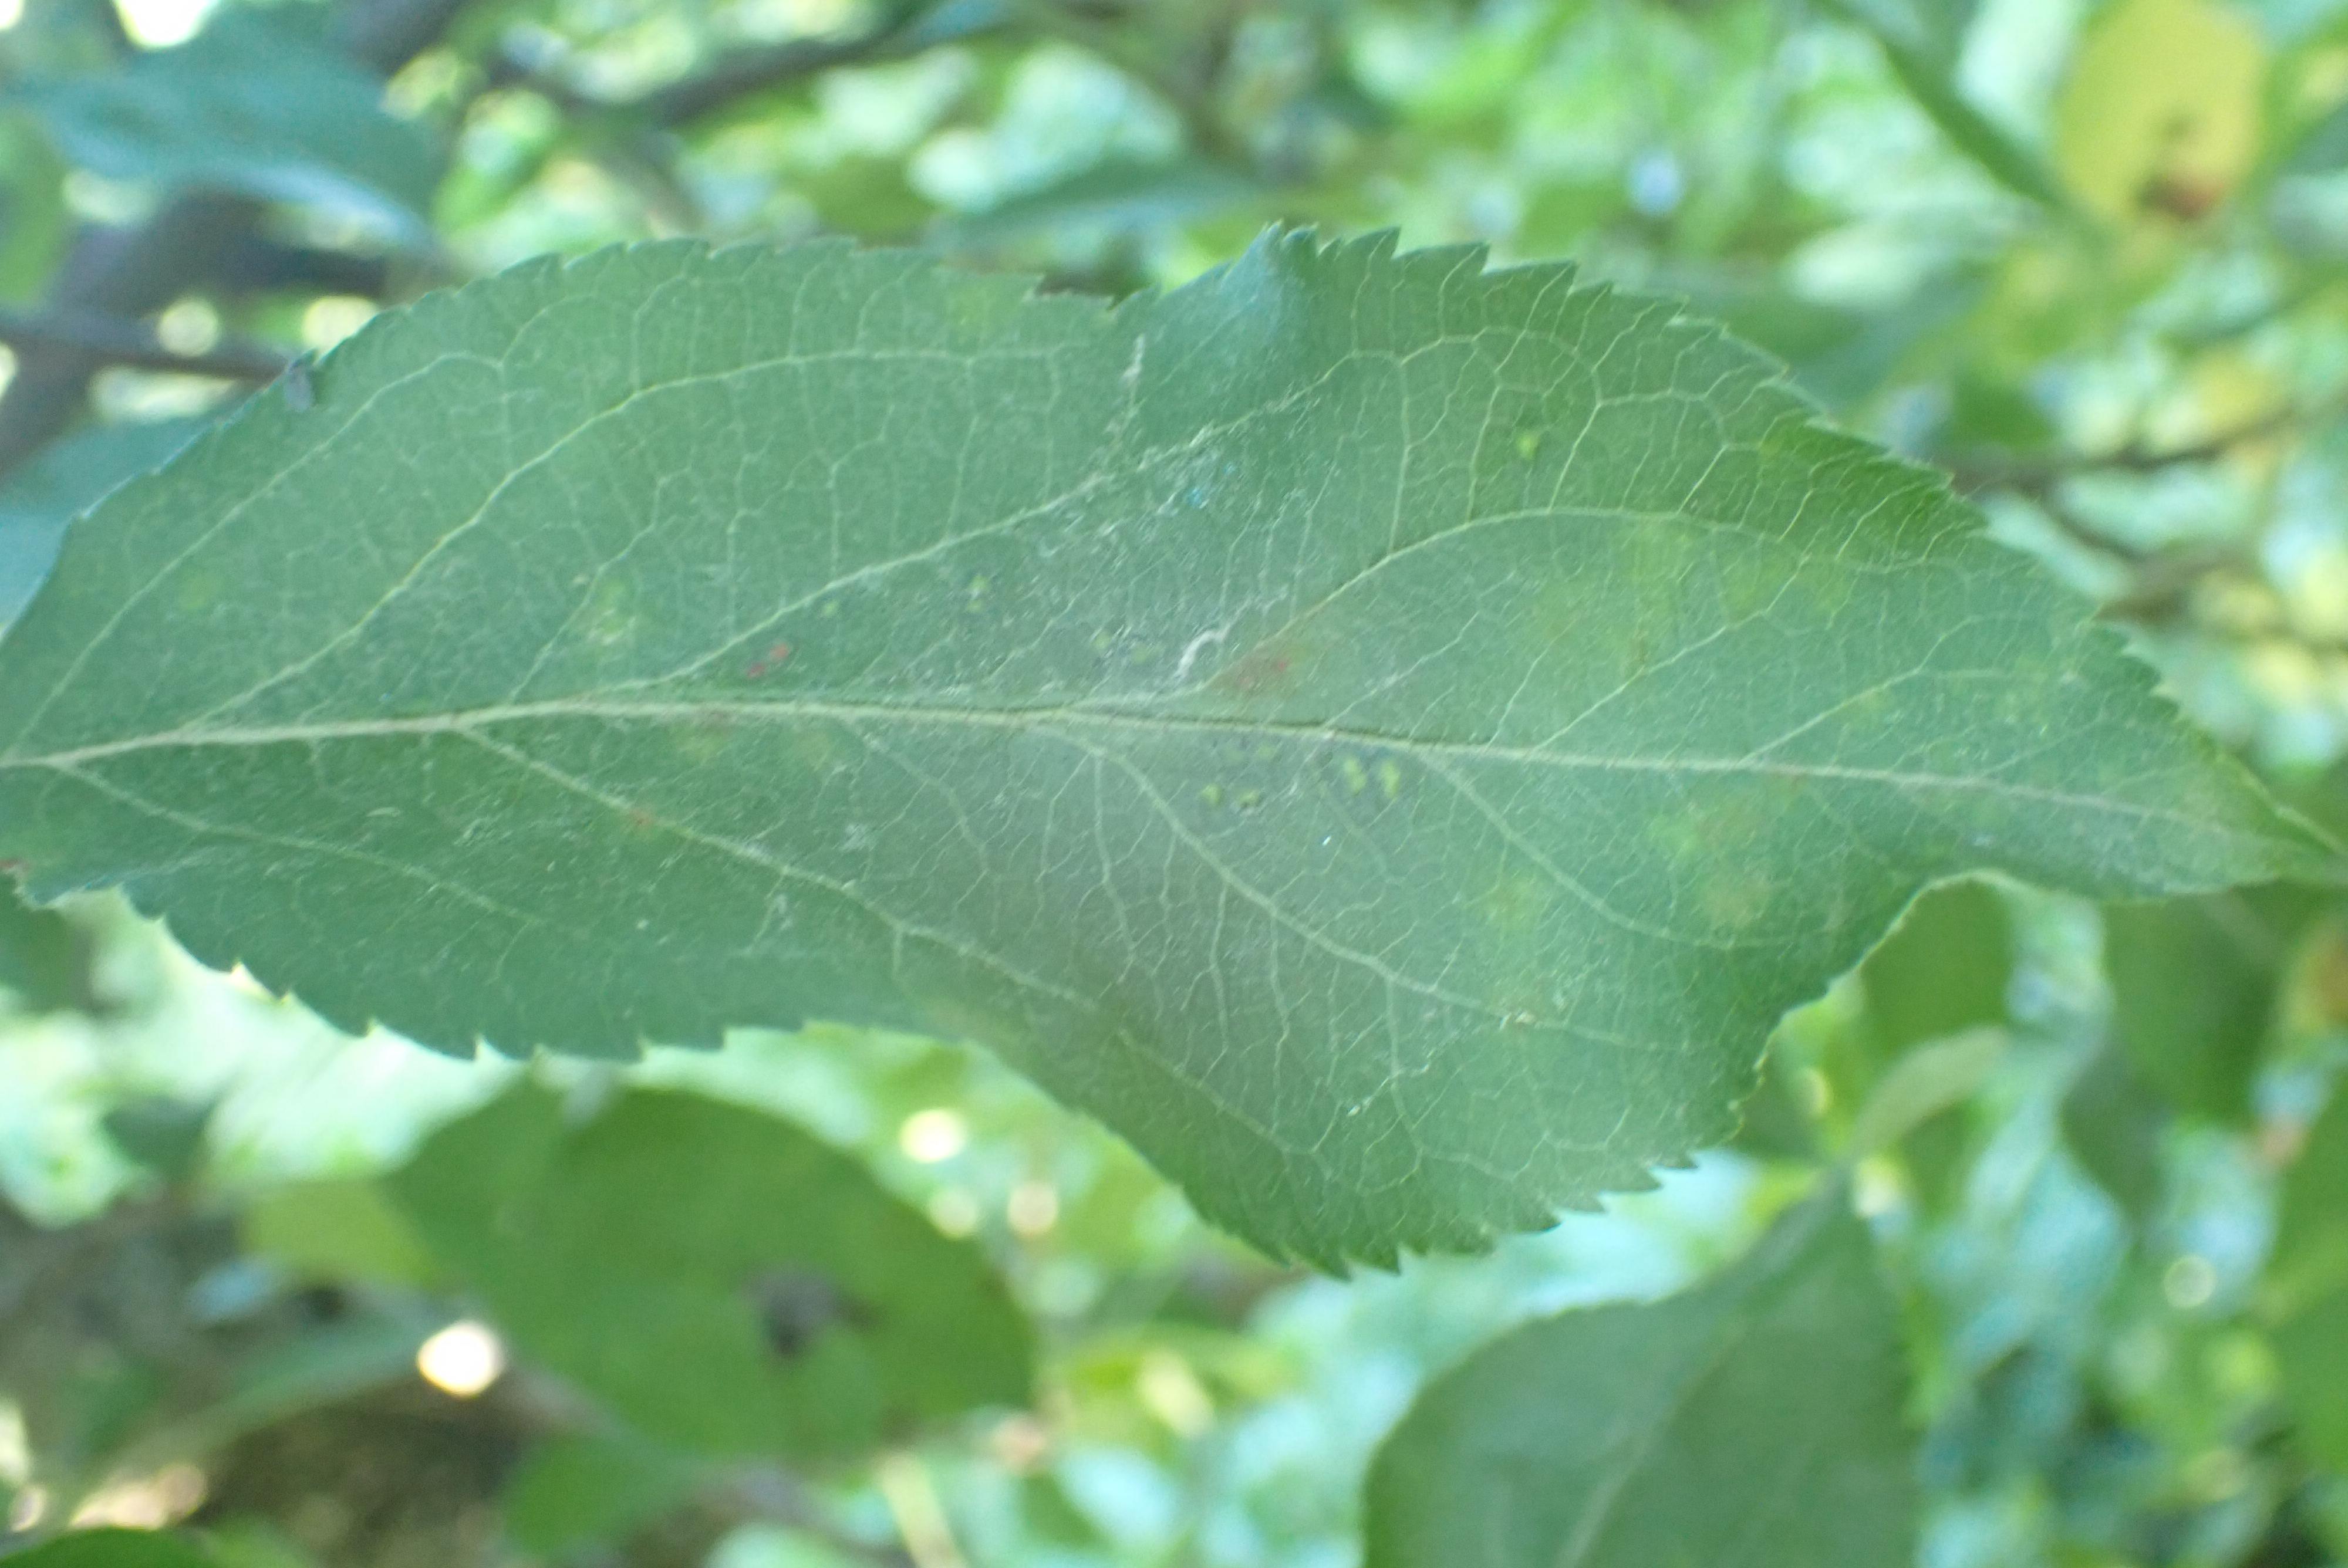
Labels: scab